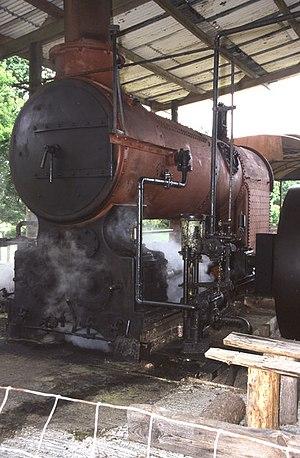
Une machine à vapeur semi-transportable est un type de machine à vapeur stationnaire. Elles étaient construites en usine comme système tout en un, incluant la chaudière, si bien qu'elles pouvaient être rapidement installées sur site et mises en service.